Answer in natural language. Considering the relative positions, is brown seat color chair (marked C) above or below white rectangular dining table (marked A)? Choose between the following options: above or below
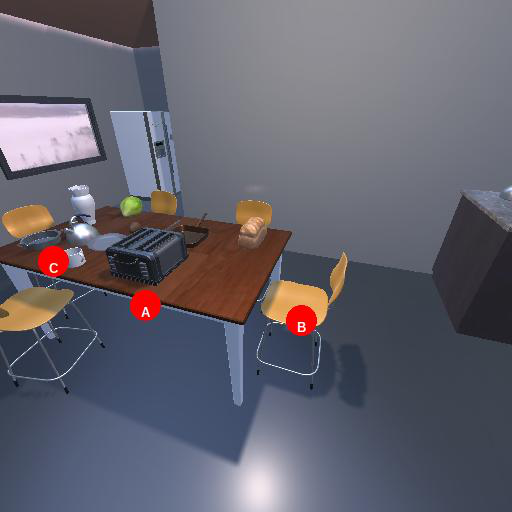
<answer>above</answer>